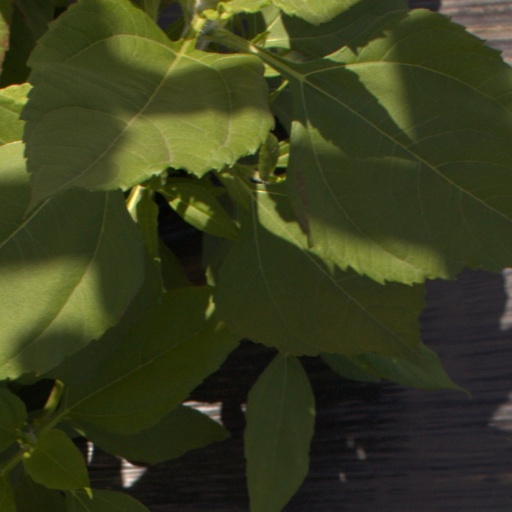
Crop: Jerusalem artichoke